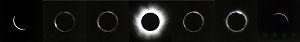
L'éclipse solaire du 11 août 1999 est une éclipse totale de Soleil qui fut la dernière du XXᵉ siècle et du IIᵉ millénaire, l'an 2000 n'ayant connu que des éclipses partielles.